Sonic the Hedgehog 3

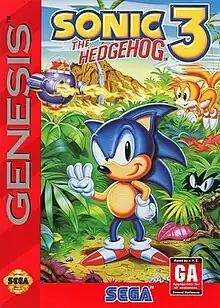
North American box art

is a 1994 platform game developed by Sega Technical Institute and published by Sega for the Sega Genesis. Like previous "Sonic" games, players traverse side-scrolling levels while collecting rings and defeating enemies. They control Sonic and Tails, who attempt to retrieve the Chaos Emeralds to stop Doctor Robotnik from relaunching his space station, the Death Egg, after it crash-lands on a mysterious floating island. "Sonic 3" introduces Knuckles the Echidna, the island guardian, who lays traps for Sonic and Tails.